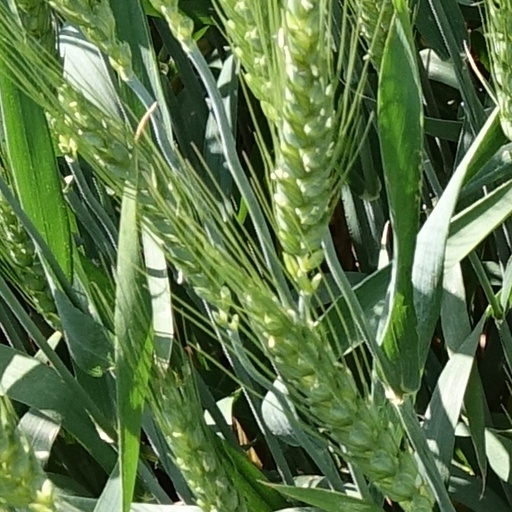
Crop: wheat